KATY-FM

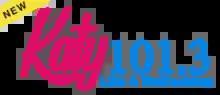
Previous logo

In 2001, the station was purchased by All-Pro Broadcasting for $3.5 million. On January 16, KATY switched their format to soft AC and rebranded as "KATY 101.3 Lite & Refreshing."